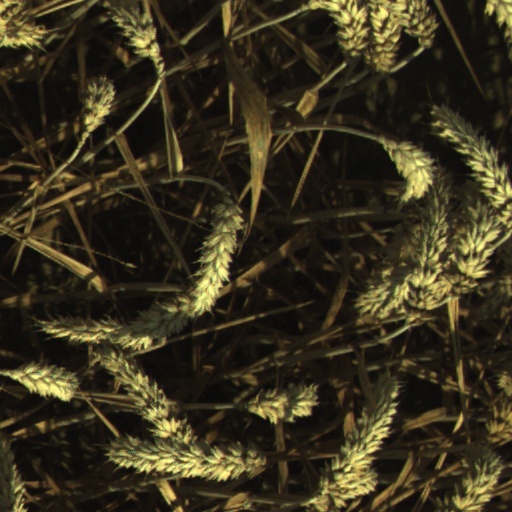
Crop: wheat